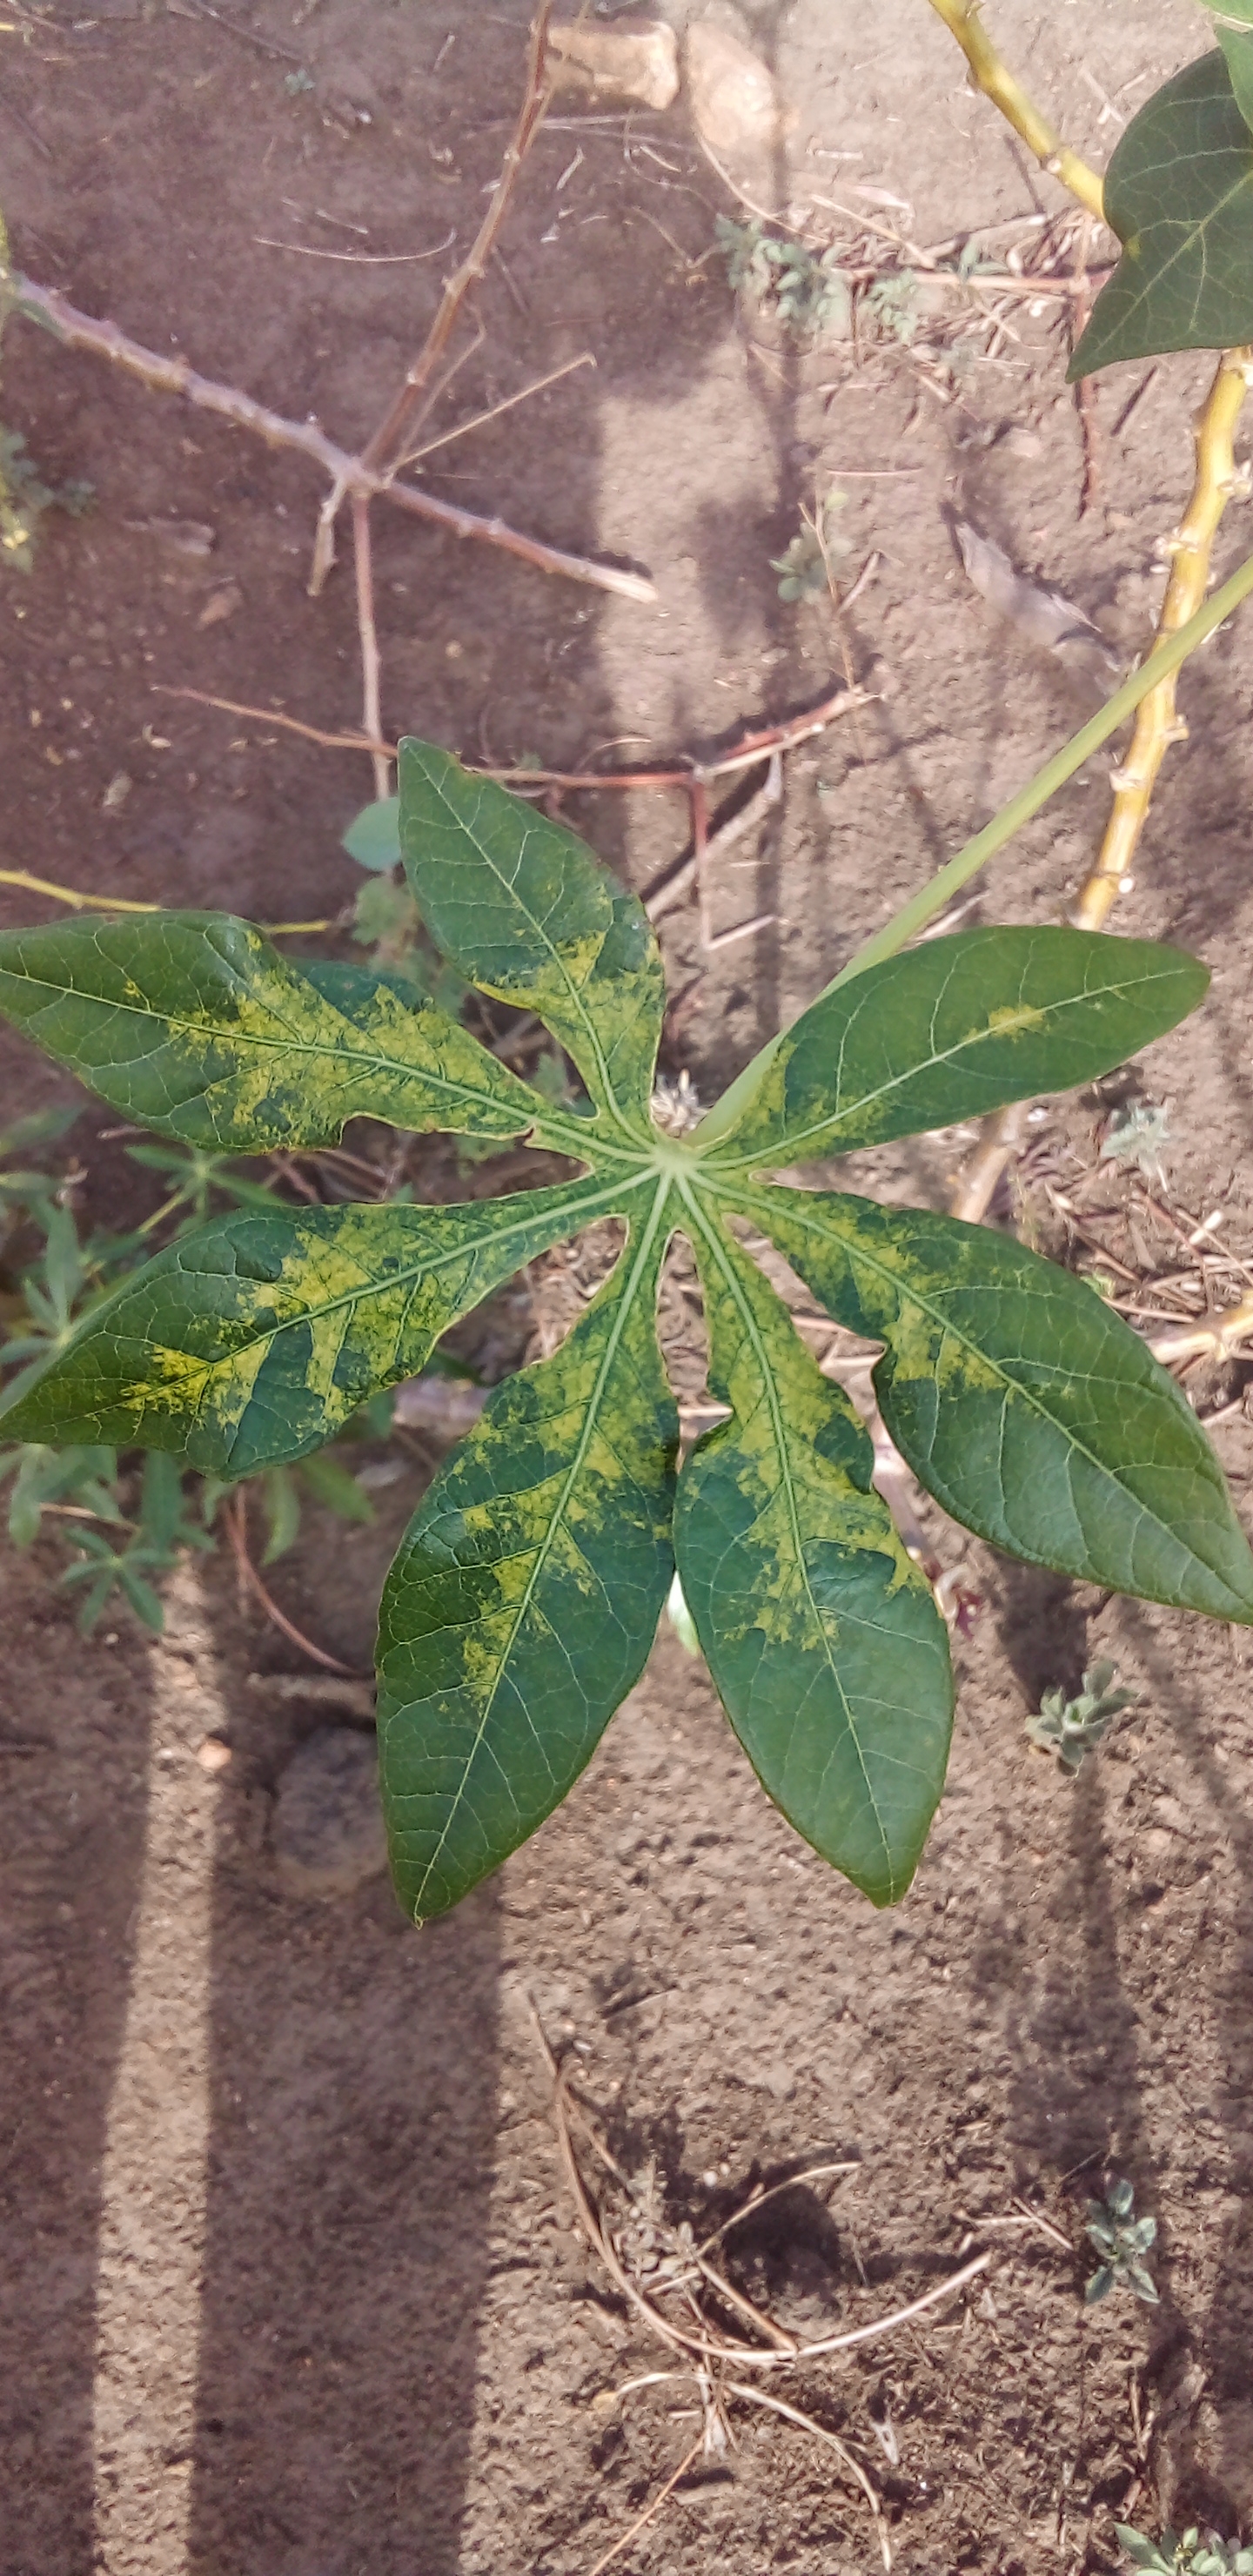
Label: cassava mosaic disease (cmd)